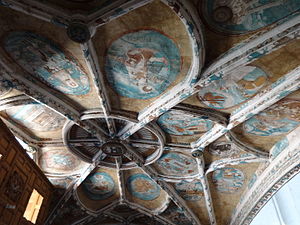
Mexicansk kunst / Kolonitiden, 1521–1821 / Galleri
Udviklingen af mexicansk billedkunst kan opdeles i pre-hispanisk mesoamerikanske æra, kolonitiden og perioden efter Mexicos uafhængighedskrig.